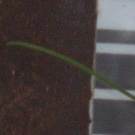
Label: loose_silkybent